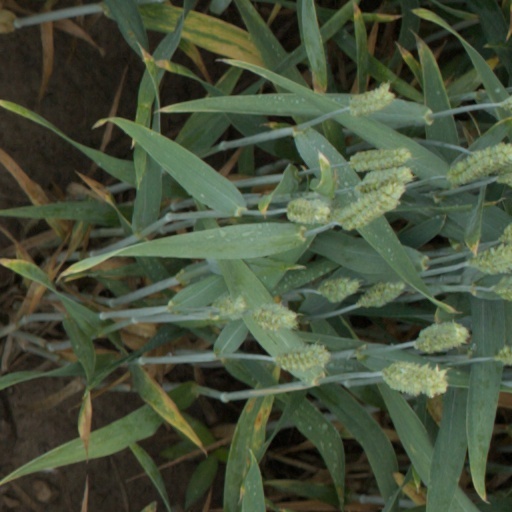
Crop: wheat